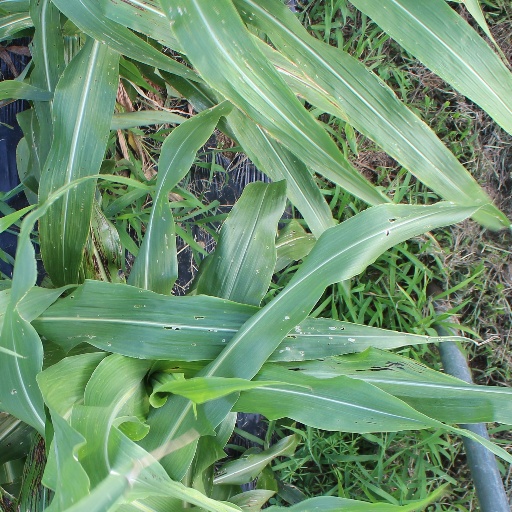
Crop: sorghum